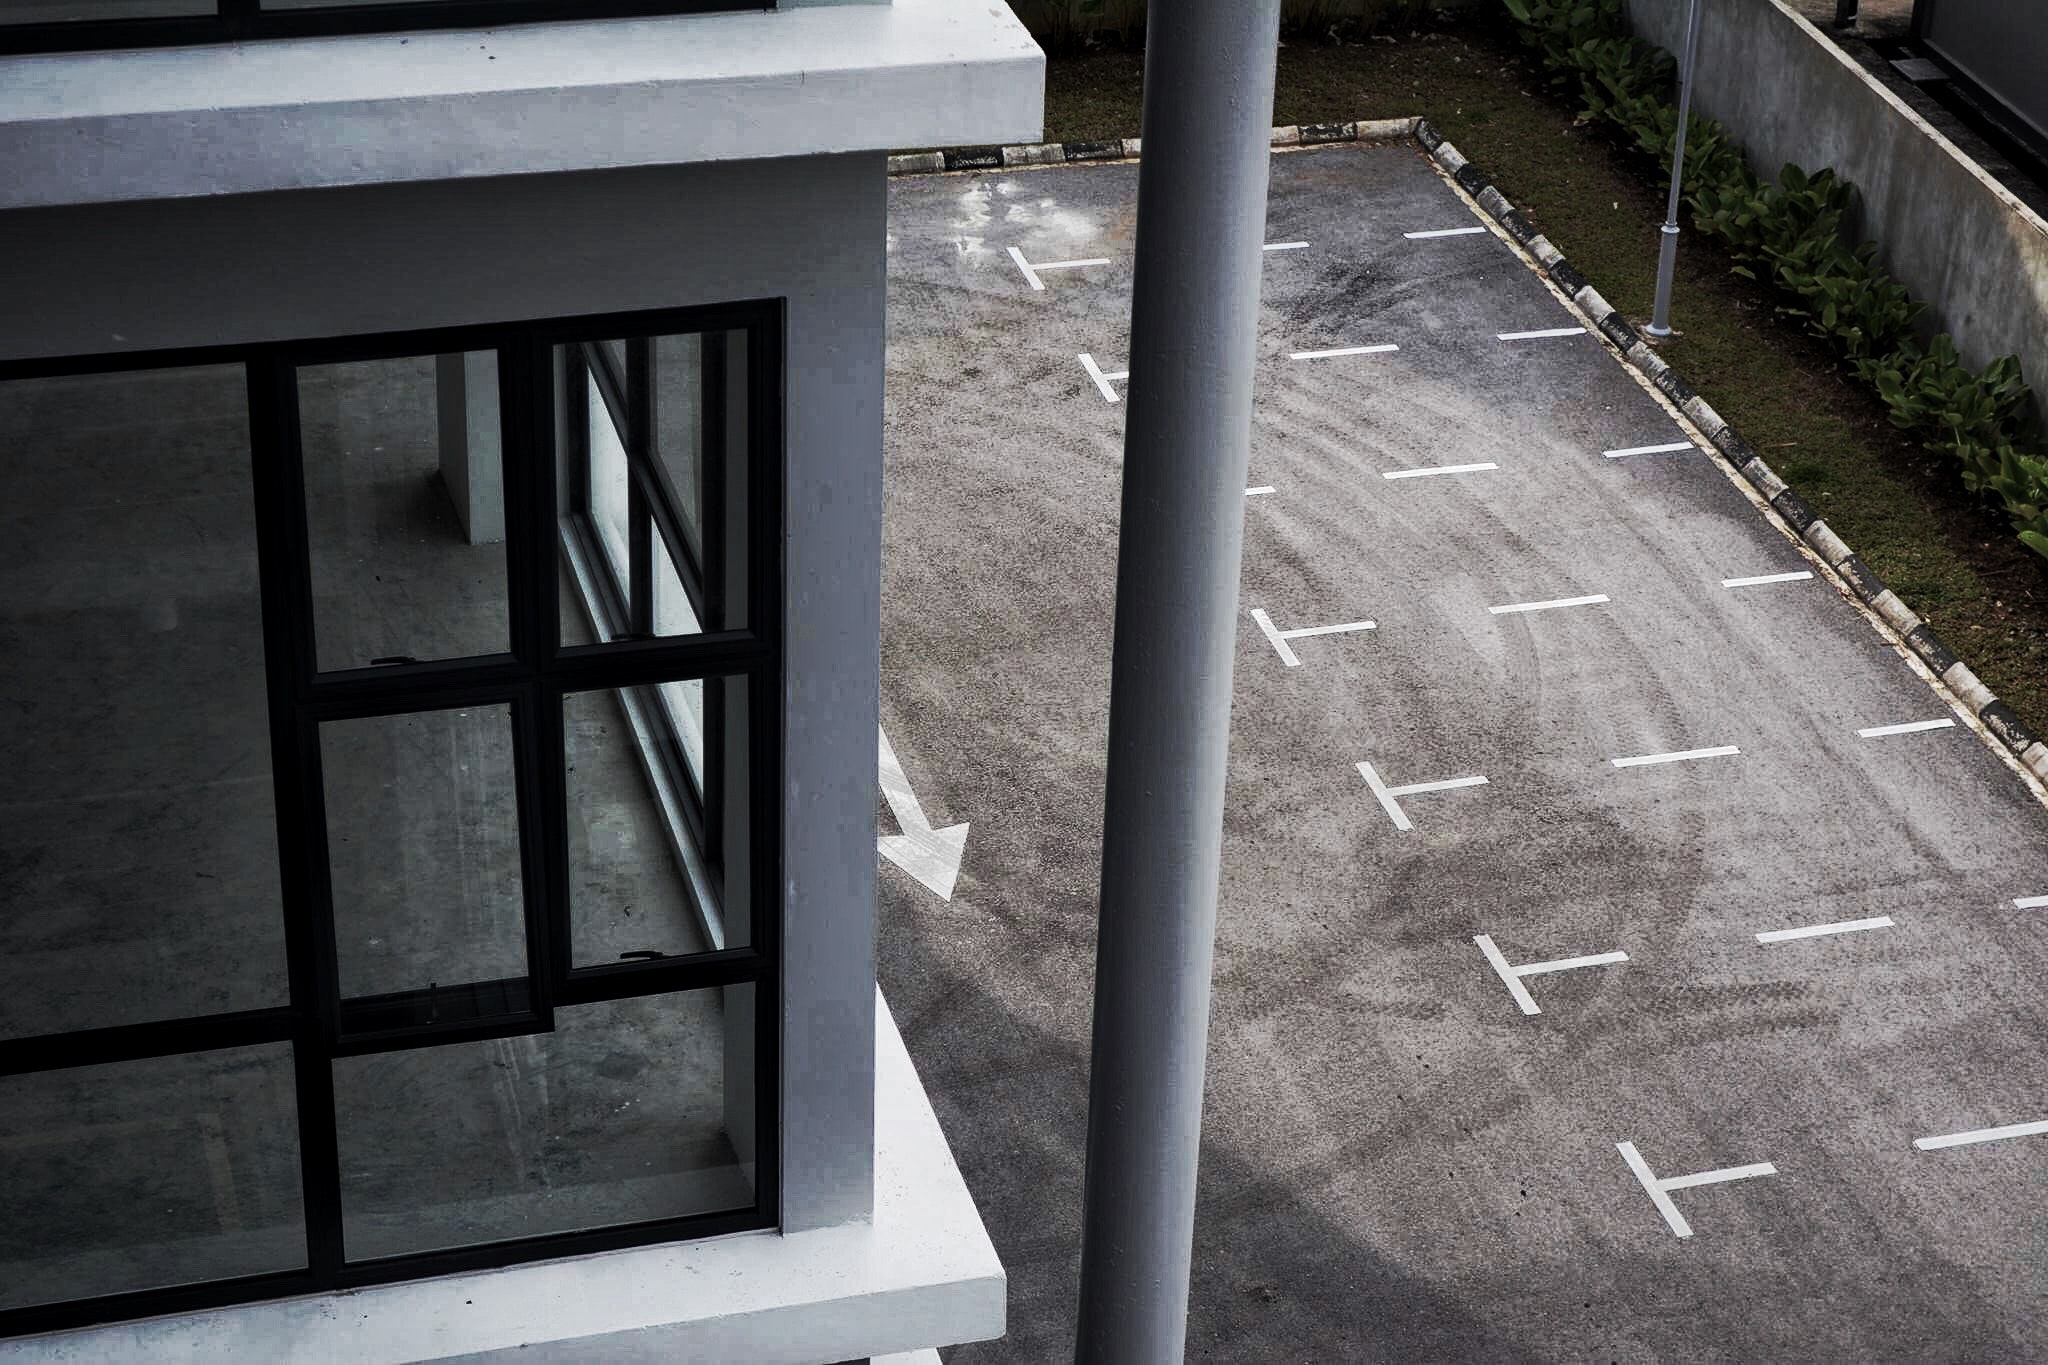
architecture, window, line, daylighting, Material property, handrail, glass, black and white, house, metal